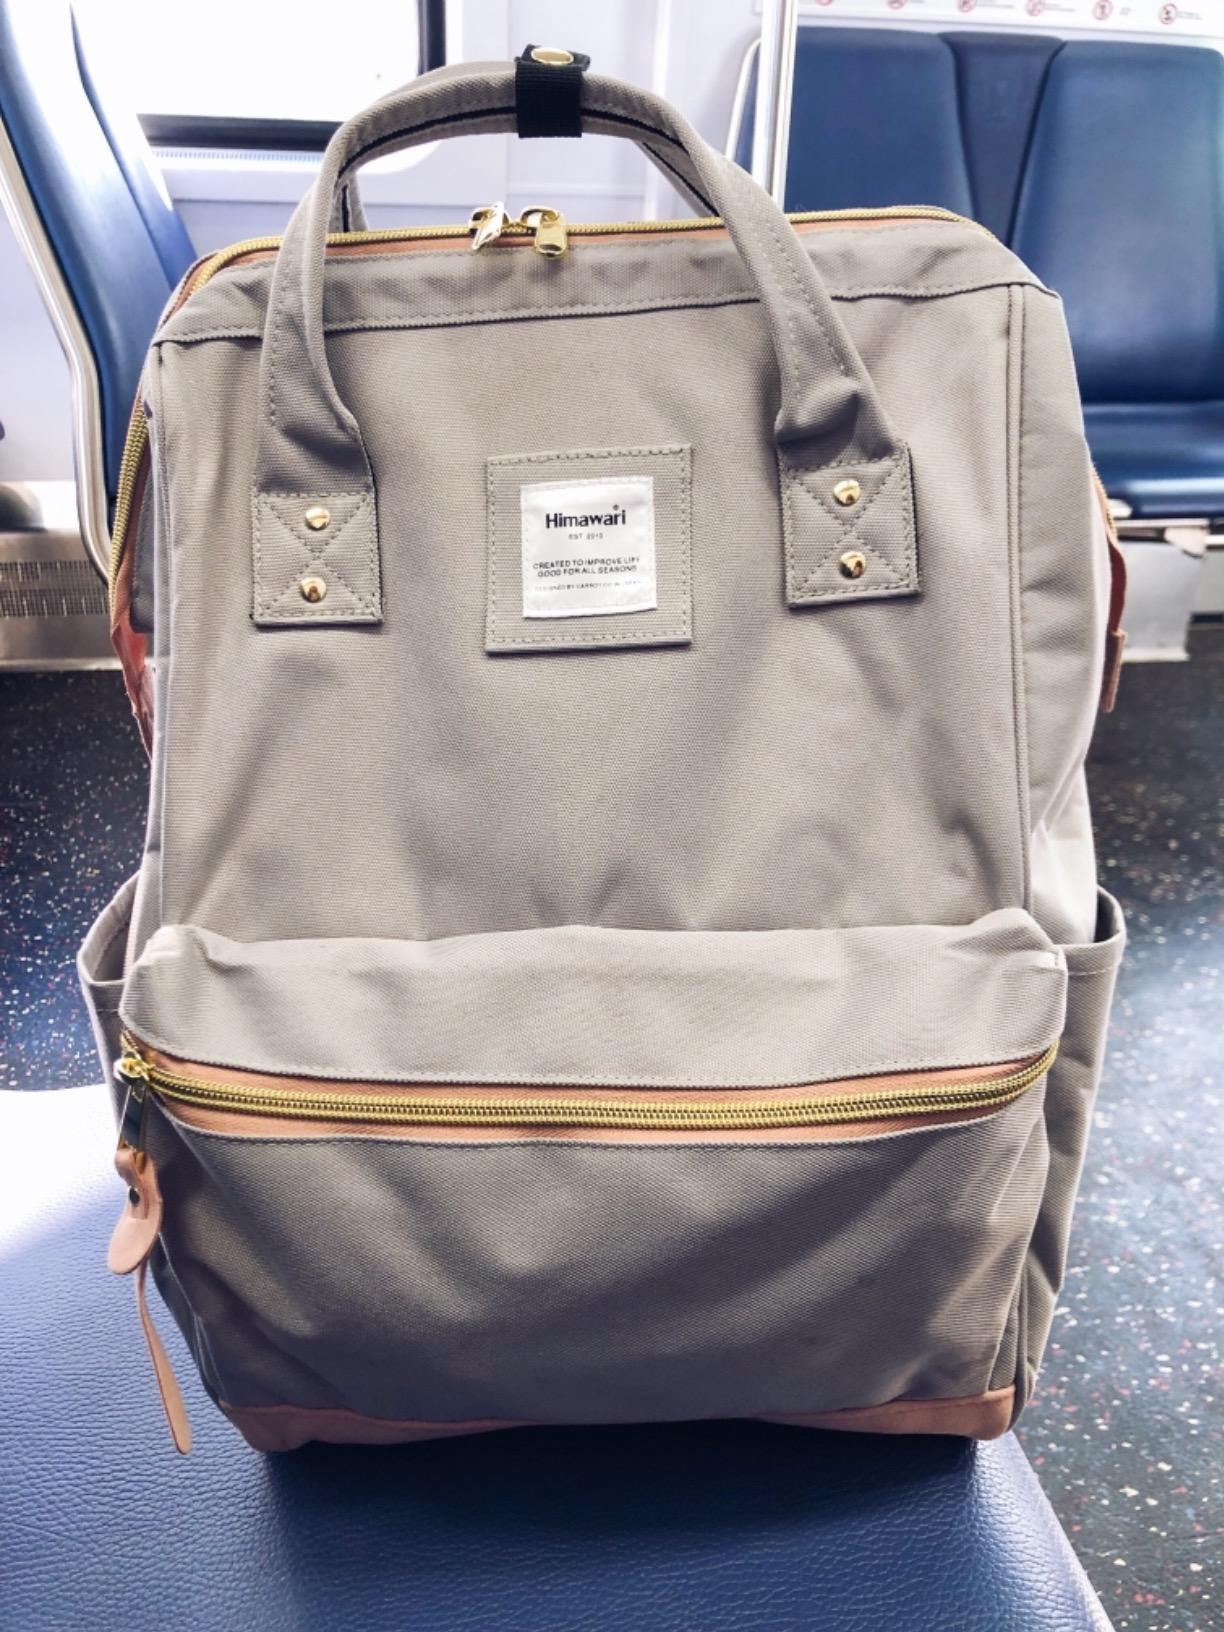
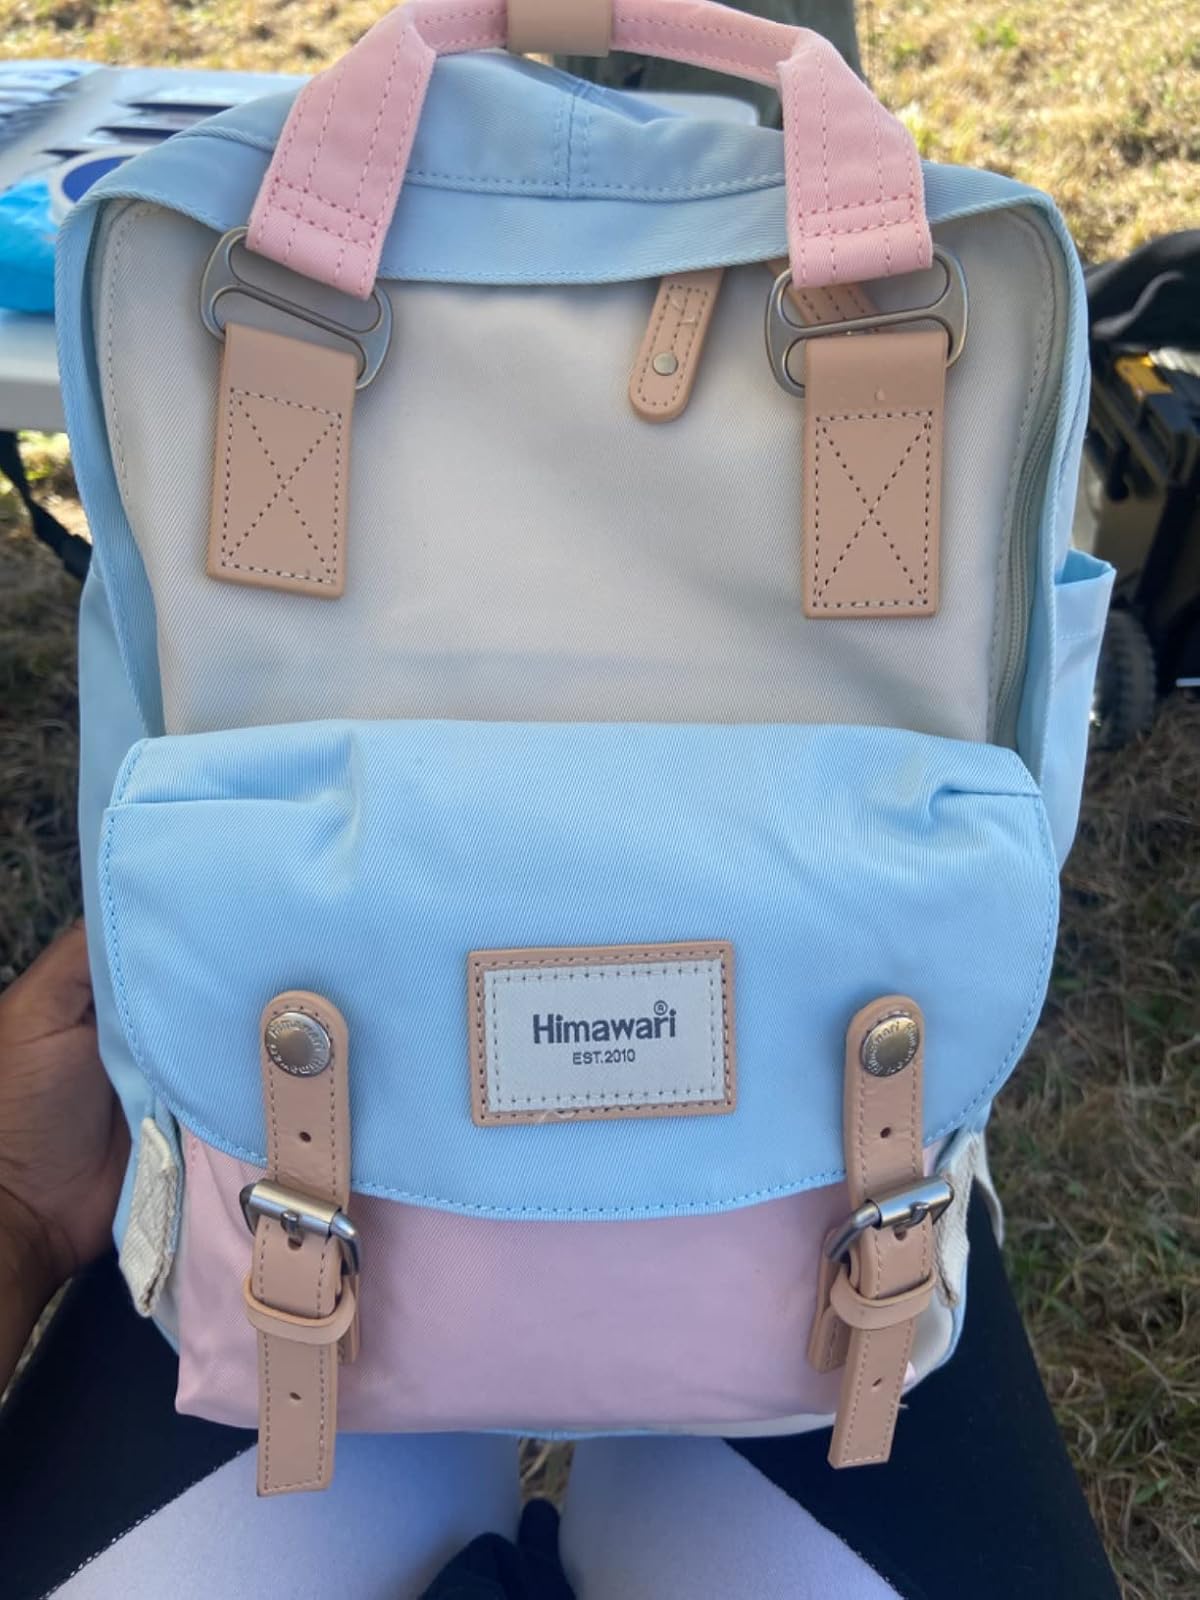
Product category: bag
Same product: no